Richard Branson

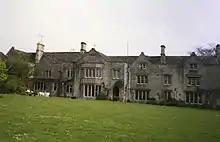
The Manor Studio, Richard Branson's recording studio in the manor house at the village of Shipton-on-Cherwell in Oxfordshire

In 1972, using money earned from his record store, Branson launched the record label Virgin Records with Powell. The name "Virgin" was suggested by one of Branson's early employees because they were all new at business. Branson bought a country estate north of Oxford in which he installed a residential recording studio, The Manor Studio. He leased studio time to fledgling artists, including the multi-instrumentalist Mike Oldfield, whose debut album, "Tubular Bells" (1973), was the first release for Virgin Records and became a chart-topping best-seller.